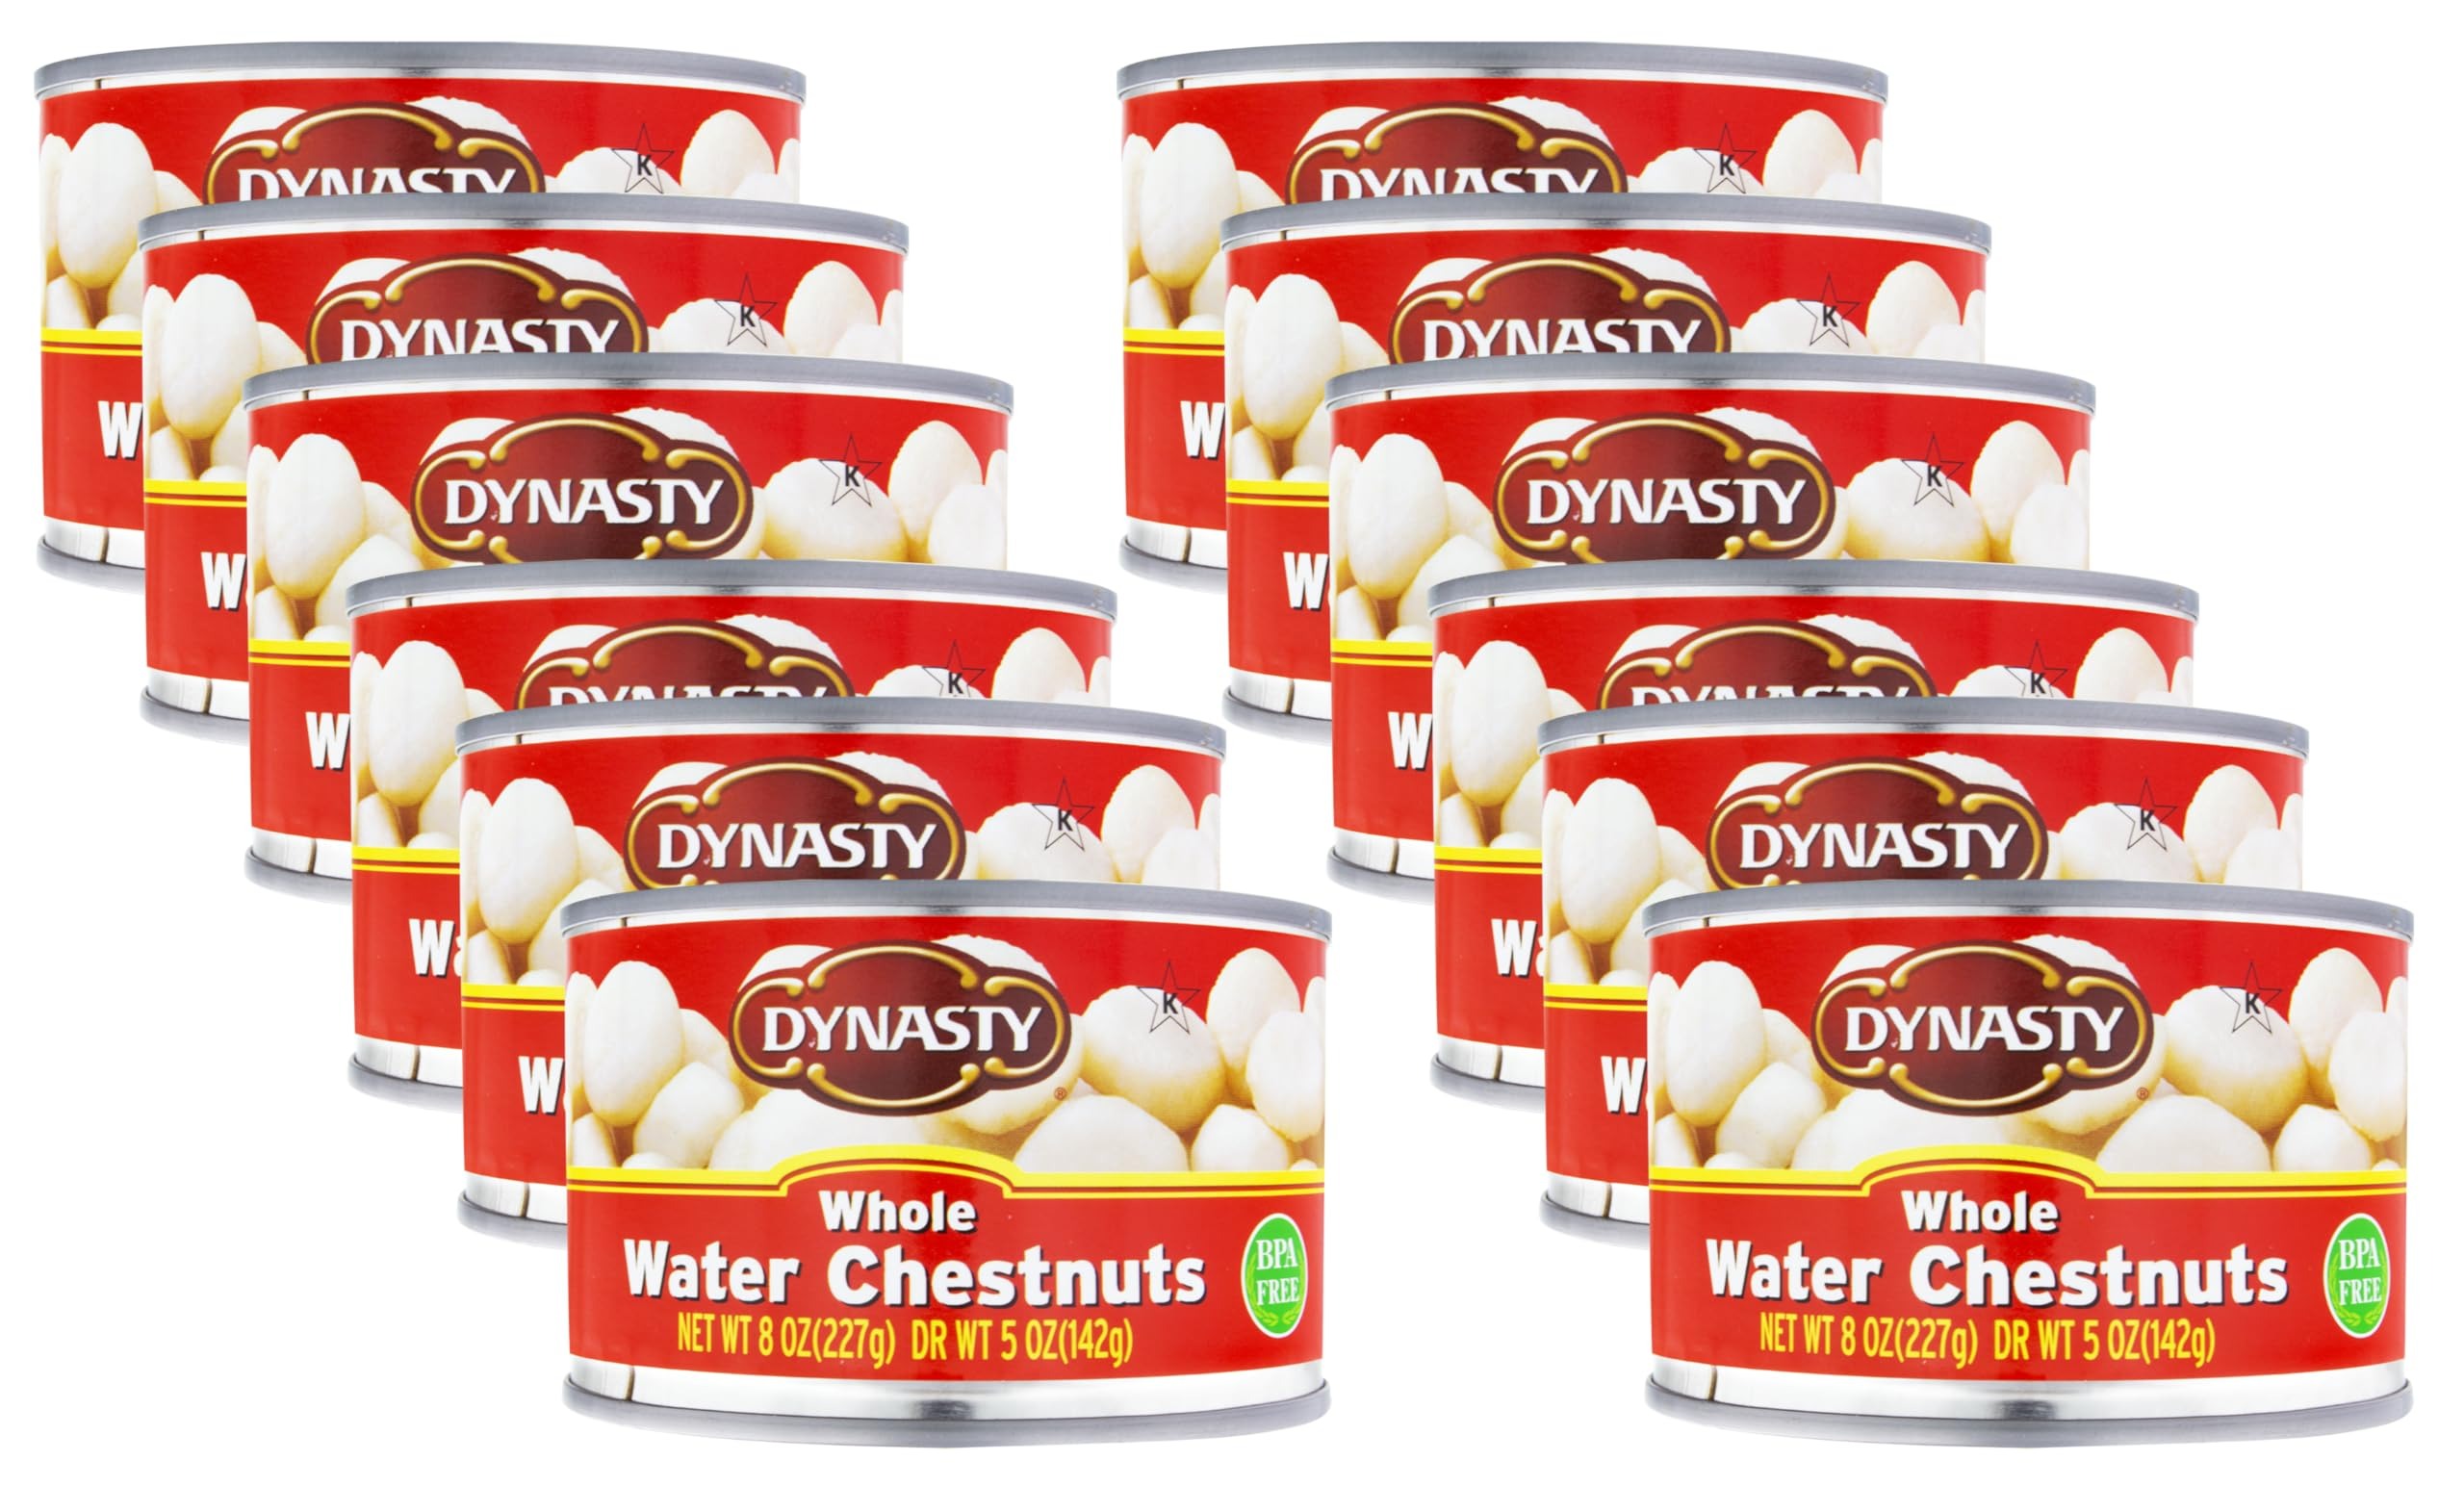
Item Name: Dynasty Canned Whole Water Chestnuts, 8-Ounce (Pack of 12)
Bullet Point 1: The package length of the product is 6 inches
Bullet Point 2: The package width of the product is 5 inches
Bullet Point 3: The package height of the product is 4 inches
Bullet Point 4: The package weight of the product is 8.4 pounds
Value: 96.0
Unit: Ounce

Price: 21.57